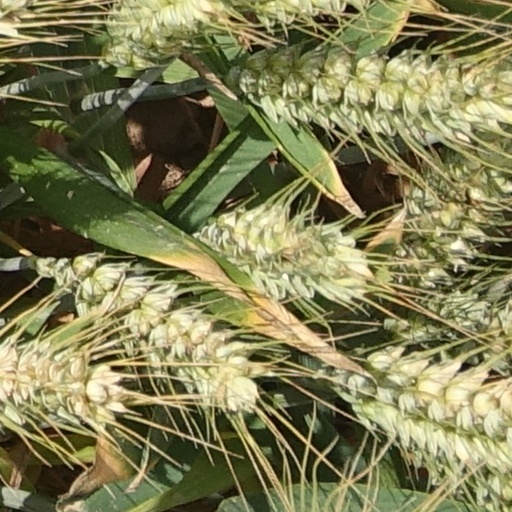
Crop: wheat